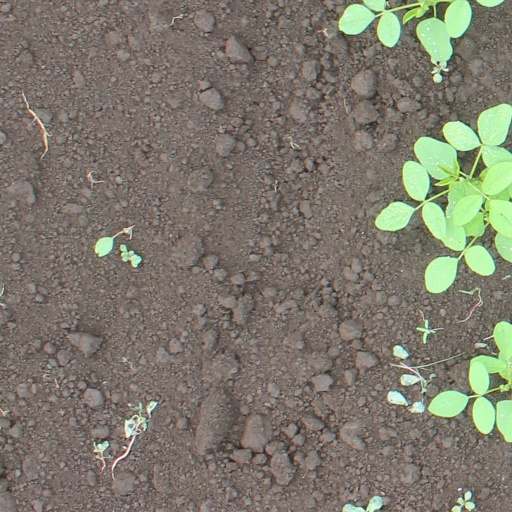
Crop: soybean